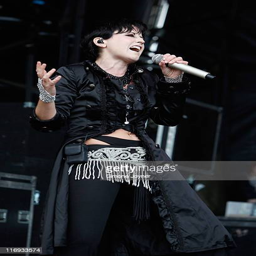
artist performs on stage during day of festival